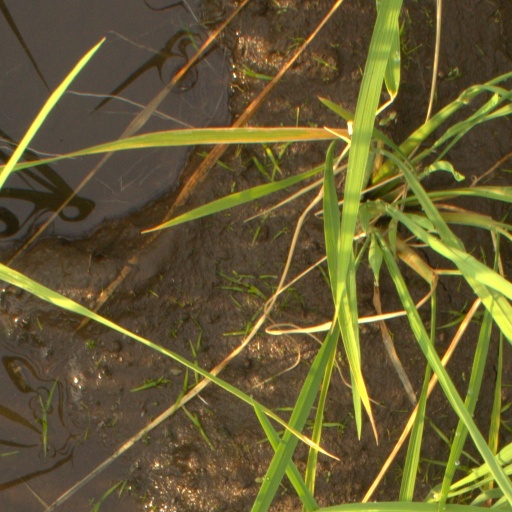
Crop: rice